Barbara Barrett

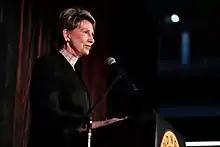
Barrett speaking at Arizona State University's Sandra Day O'Connor College of Law in November 2017

Barrett is a fellow teaching leadership at Harvard University's John F. Kennedy School of Government. In 2012 Barrett was interim president of Thunderbird School of Global Management, now a unit of the Arizona State University Knowledge Enterprise. She was CEO of the American Management Association. As a member of the U.S. Afghan Women's Council, she founded Project Artemis, a program to train and mentor Afghan women entrepreneurs at Thunderbird.